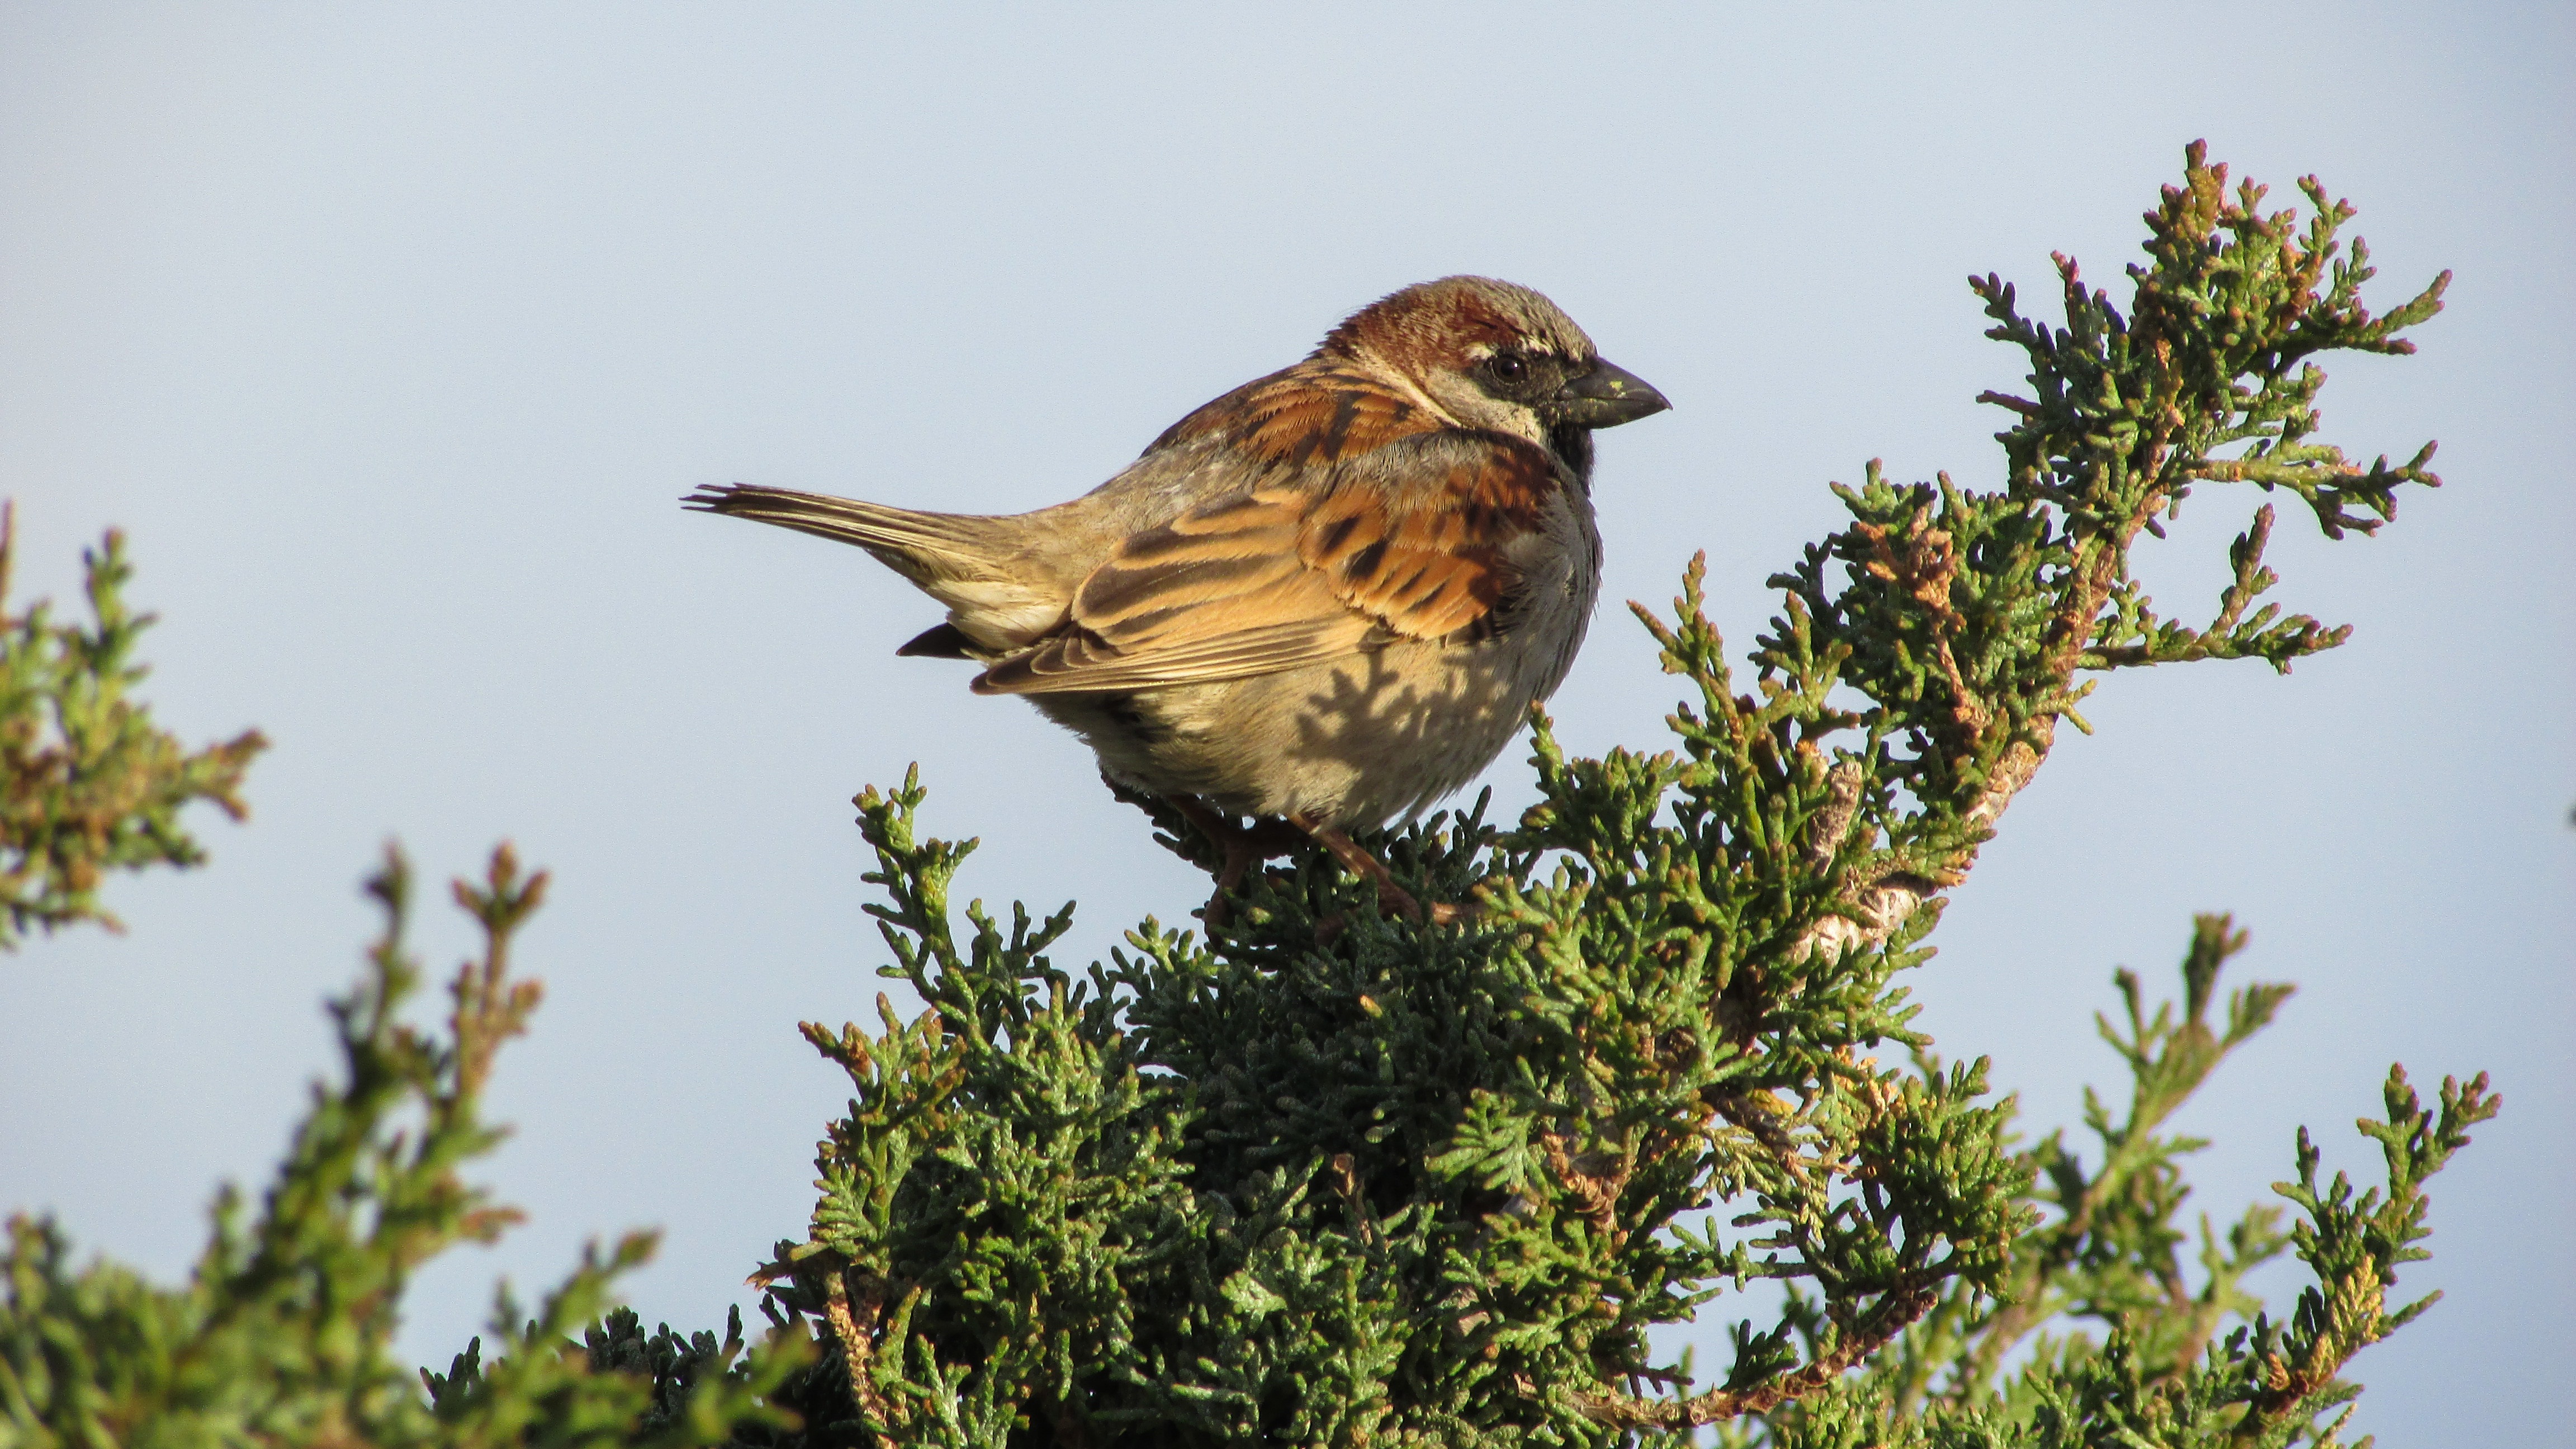
nature, branch, bird, animal, wildlife, beak, national park, fauna, vertebrate, sparrow, finch, cavo greko, cyprus, lark, house sparrow, perching bird, ortolan bunting